Mississippi Lofts and Adler Theatre

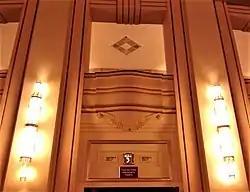
Adler Theatre Lobby detail

The Hotel Mississippi was the last large-scale hotel to be built in the third phase of hotel construction in downtown Davenport after the Davenport Hotel in 1909 and the Hotel Blackhawk in 1915. The hotel and theater were designed by A.S. Graven of the Chicago architectural firm of Graven & Mayger. Henry Dreyfuss of New York City, an art consultant for the RKO chain, was involved with the theater but it's not exactly clear how. Contemporary accounts suggest he "was to provide an aesthetic sensibility and theatrical functionality to the theater derived from his years as a theatrical set designer." Its developer, George Bechtel, organized one of the first investment bond houses in Iowa in 1891. It specialized in buying and selling municipal bonds. He was able secure the means for the construction of the hotel during the Great Depression. The complex was built by the Lundoff-Bicknell Company. It is situated on the site that was occupied by the Davenport Block, a commercial block built by Col. George Davenport, one of the founders of the city of Davenport and its namesake.